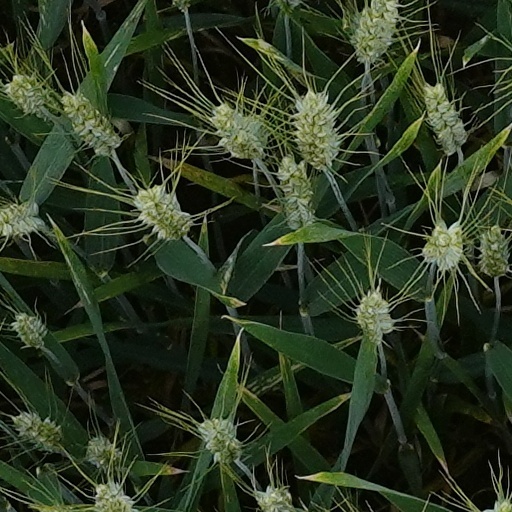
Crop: wheat